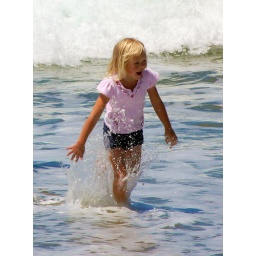
Messin around with pictures from summer. cute little girl splashin in the ocean